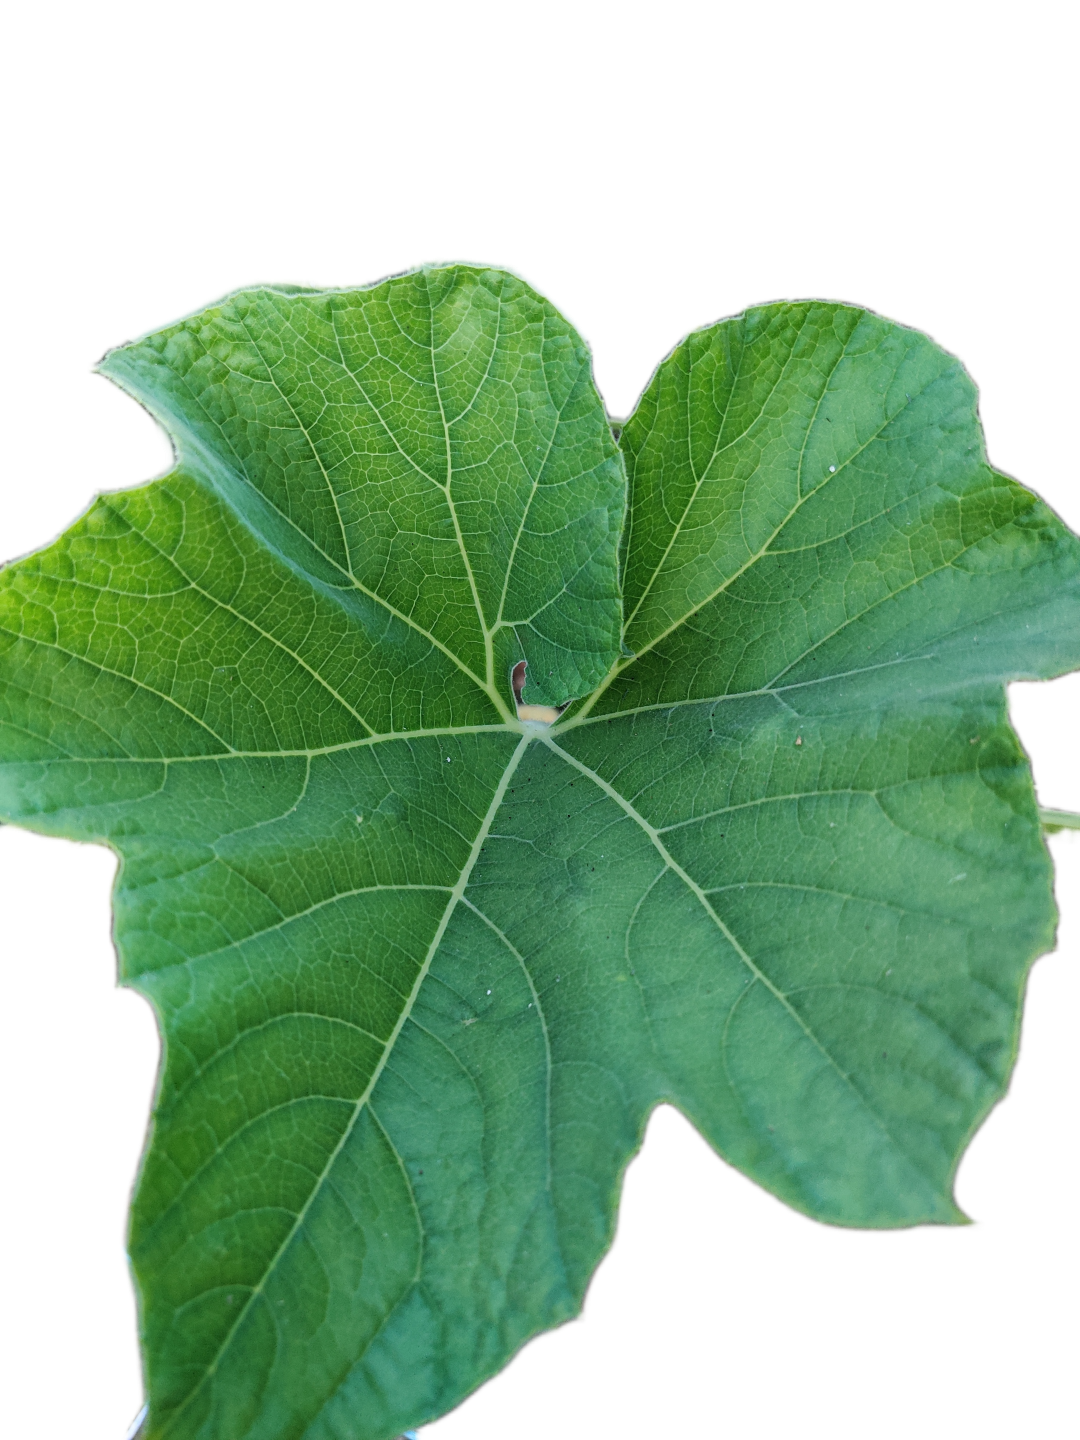
Crop: Bottle Gourd
Label: Healthy